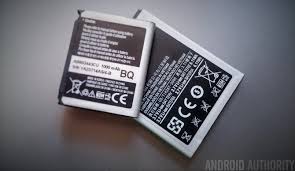
Waste category: battery